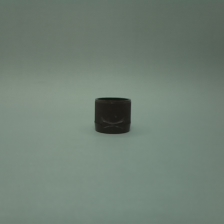
Color: red/orange/pink/fuchsia/brown
Cap type: flip-top cap